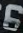
Number: 6